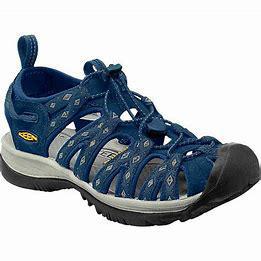
Brand: Keen
Model: 100